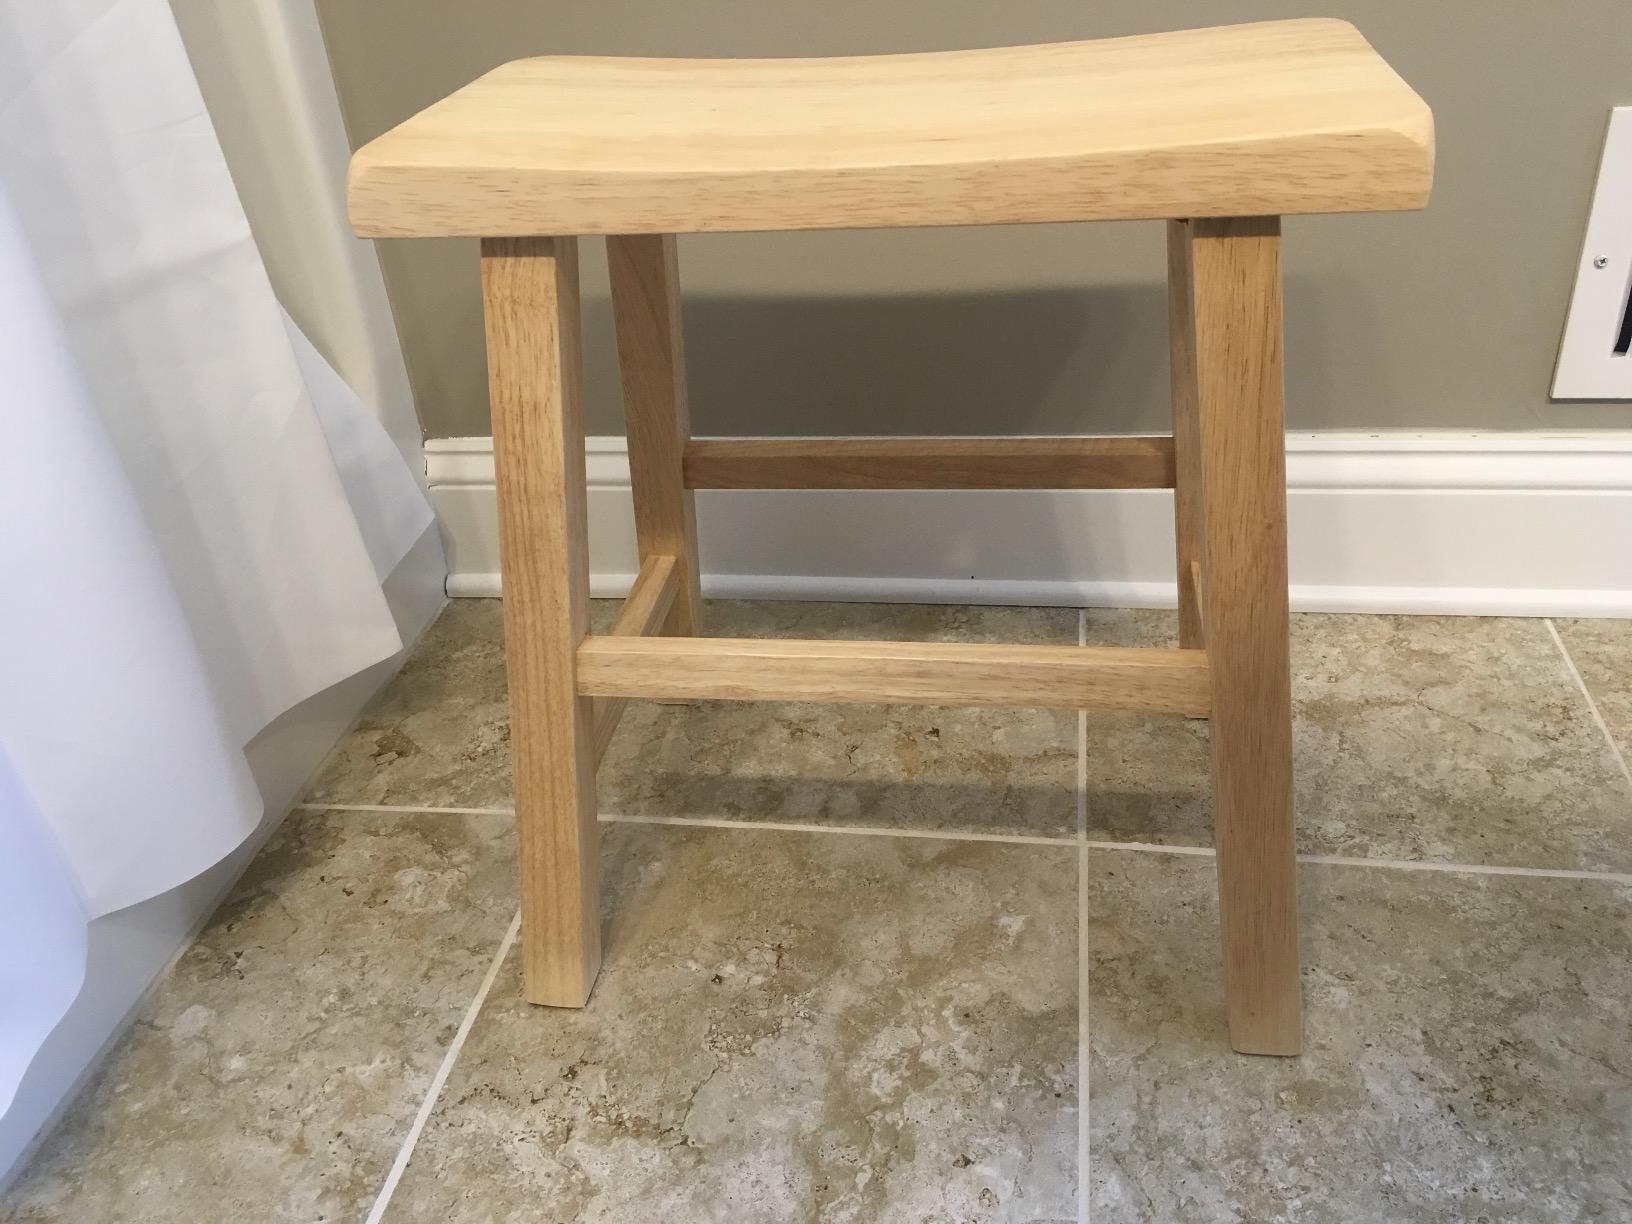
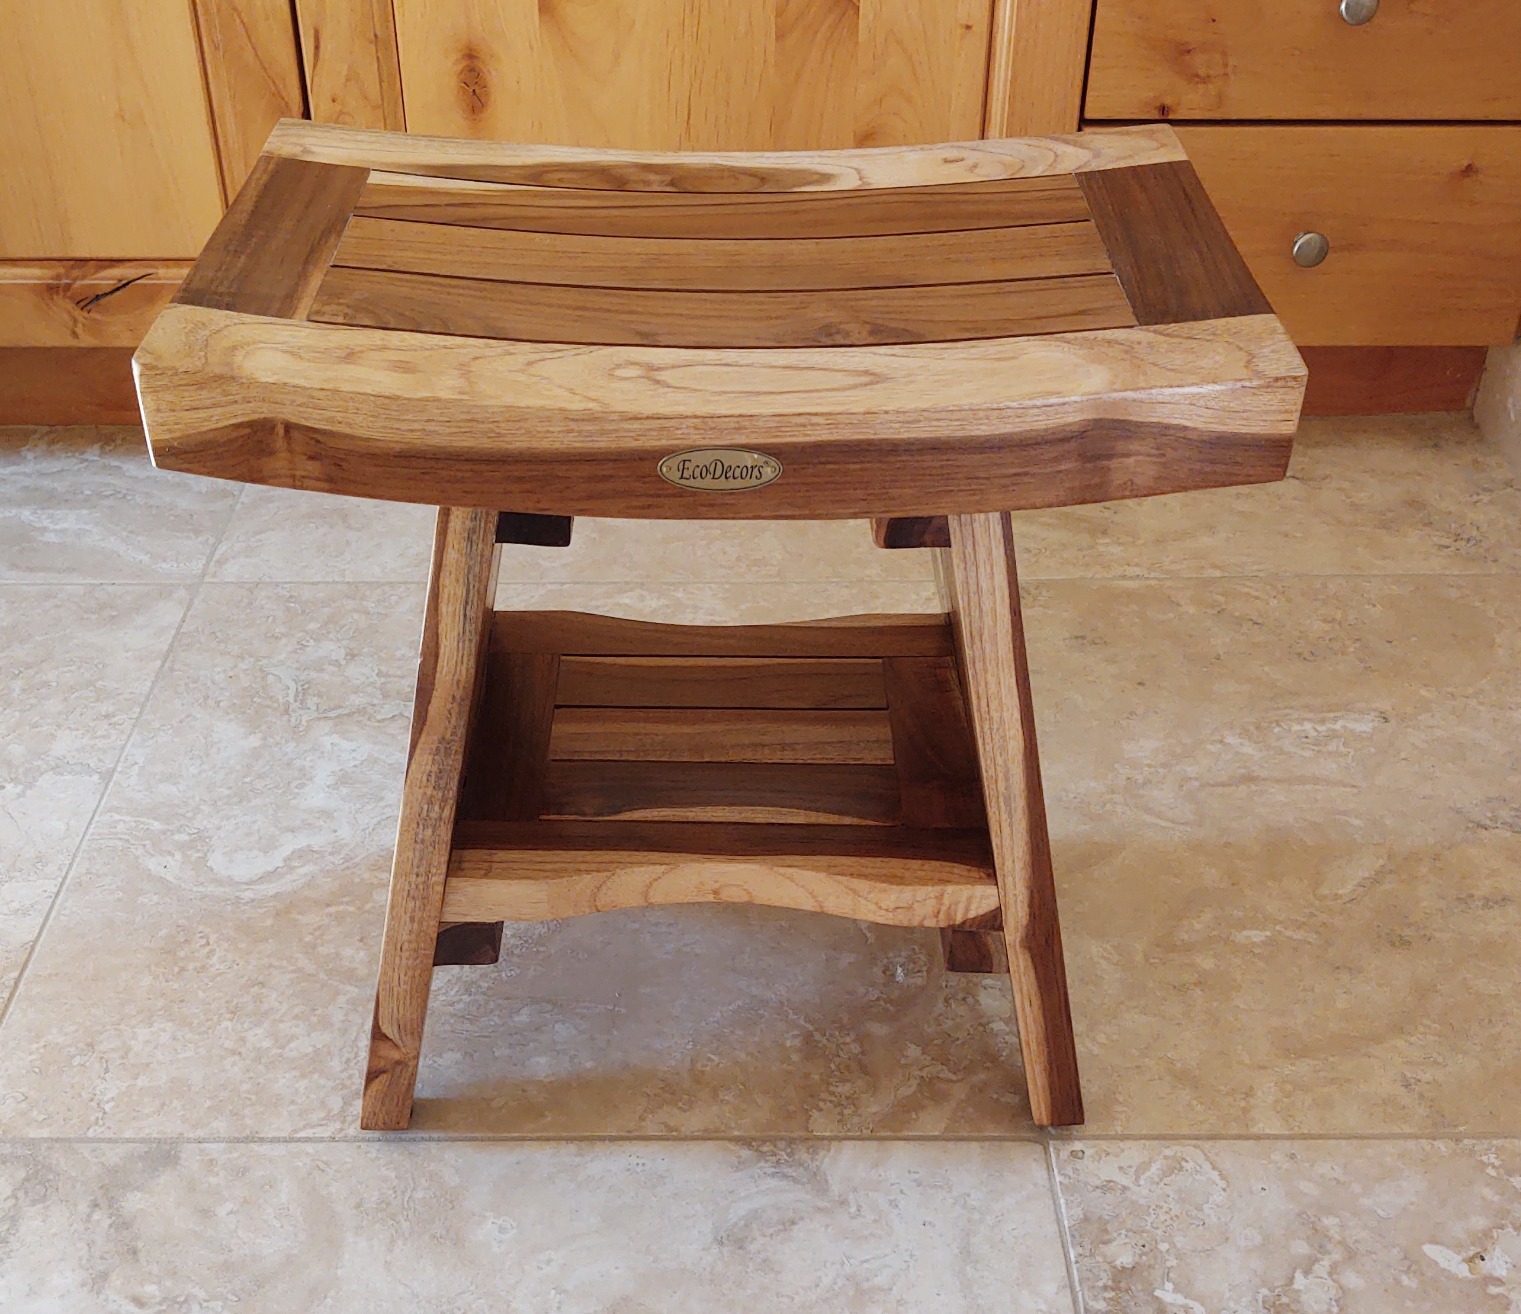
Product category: stool
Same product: no